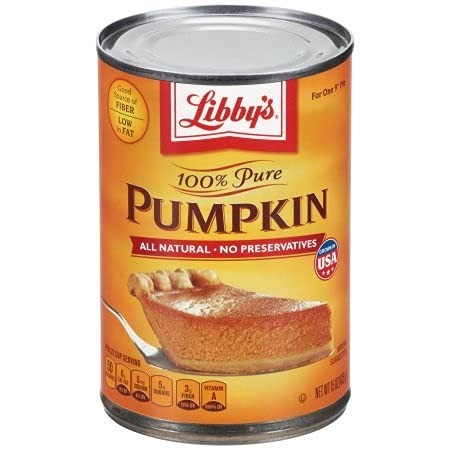
Item Name: gse Libby's 100% Pure Pumpkin, 15oz Can (Pack of 9 )
Bullet Point 1: 100% Pure Pumpkin Contains A Rich Source Of Nutrients, Is Low In Calories And Fat, And Is Naturally Gluten-Free. Plus, It's Non-Gmo And High In Vitamin A And Fiber. Great for pies but it also makes delicious pancakes, smoothies, soups, pastas, pumpkin spice lattes, and more sweet and savory recipes. 100% pure pumpkin puree most often used for pies. However great for cooking and smoothies.
Bullet Point 2: 9 cans
Bullet Point 3: 15 ounce cans
Product Description: 100% Pure Pumpkin Contains A Rich Source Of Nutrients, Is Low In Calories And Fat, And Is Naturally Gluten-Free. Plus, It's Non-Gmo And High In Vitamin A And Fiber. Great for pies but it also makes delicious pancakes, smoothies, soups, pastas, pumpkin spice lattes, and more sweet and savory recipes. 100% pure pumpkin puree most often used for pies. However great for cooking and smoothies.
Value: 9.0
Unit: Count

Price: 2.44